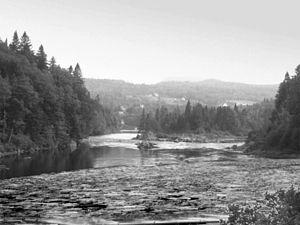
Flottage de bois sur la Jacques-Cartier à Tewkesbury Qc Canada (Noir et blanc)
Stoneham-et-Tewkesbury est une municipalité de cantons unis de la province de Québec située dans la municipalité régionale de comté de La Jacques-Cartier, région administrative de la Capitale-Nationale. Elle est située à la porte de la réserve faunique des Laurentides et sur la route qui relie Québec à la région du Saguenay–Lac-Saint-Jean.